Tomb of Philip the Bold

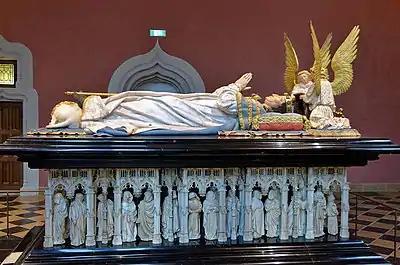
Tomb of Philip the Bold. Built between 1384 and 1410 by the workshops of Jean de Marville, Claus Sluter and Claus de Werve from Italian and Diant black marble, gilded alabaster, and polychrome. H: 24 3cm (7 ft 11.75 in)

The Tomb of Philip the Bold is a funerary monument commissioned in 1378 by the Duke of Burgundy Philip the Bold (d. 1404) for his burial at the Chartreuse de Champmol, the Carthusian monastery he built on the outskirts of Dijon, in today's France. The construction was overseen by Jean de Marville, who designed the tomb and oversaw the building of the charterhouse. Marville worked on the tomb from 1384, but progressed slowly until his death in 1389. That year Claus Sluter took over design of Champmol, including the tomb. Philip died in 1404 with his funerary monument still incomplete. After Sluter's death /06, his nephew Claus de Werve was hired to complete the project, which he finished in 1410.